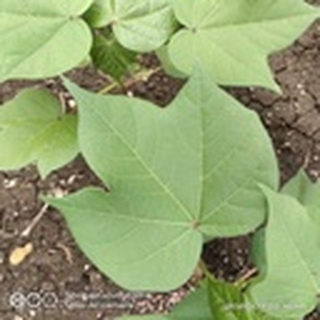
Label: healthy_cotton